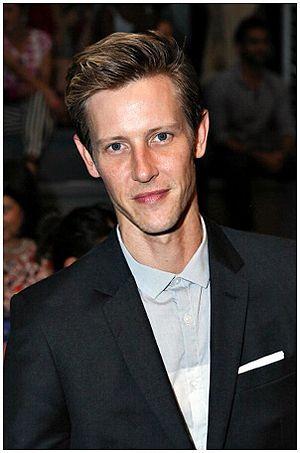
Gabriel Mann, né Gabriel Wilhoit Amis Mick le 14 mai 1972, est un acteur et mannequin américain. Il a joué des seconds rôles dans de nombreux films dont La Vie de David Gale et La Mort dans la peau.
Blacklist ou La Liste noire au Québec est une série télévisée américaine créée par Jon Bokenkamp et diffusée depuis le 23 septembre 2013 sur le réseau NBC et en simultané au Canada sur le réseau Global.
Nolan Ross est un des personnages principaux de la série télévisée américaine Revenge. Joué par l'acteur Gabriel Mann, Nolan est un génie de l'informatique, spécialiste en piratage. Il possède sa propre compagnie, Nolcorp. Nolan Ross est le complice d'Emily Thorne dès le pilote. Sa loyauté à l'égard du père d'Emily, David Clarke est sans bornes. Nolan est bisexuel. Il a pour famille une tante du nom de Carole.